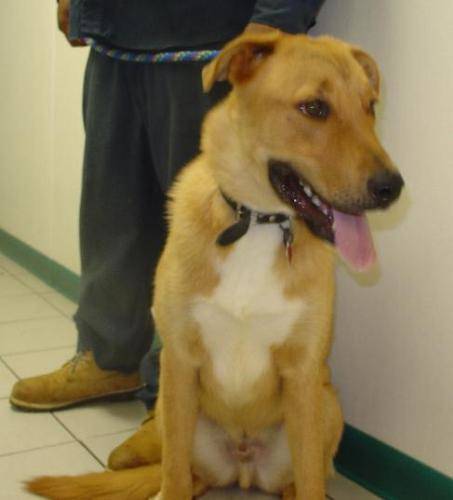
Label: dog